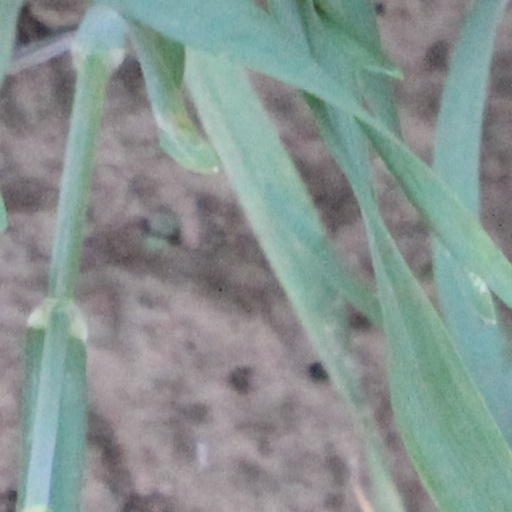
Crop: wheat